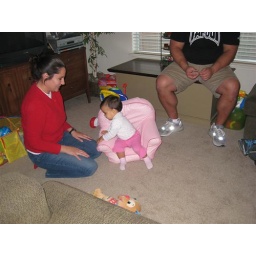
The birthday girl in her new pink chair